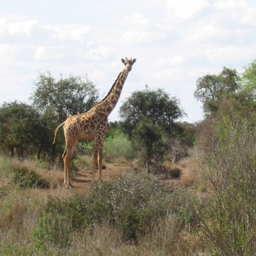
a giraffe is standing in a grassy field
the giraffe is waiting for his mate to join him.
a giraffe some dirt bushes plants and trees
A giraffe stands in tall grass near trees.
A giraffe standing in shrubbery at a wildlife park